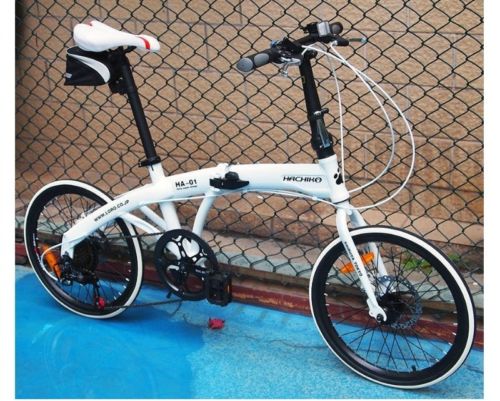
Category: bicycle